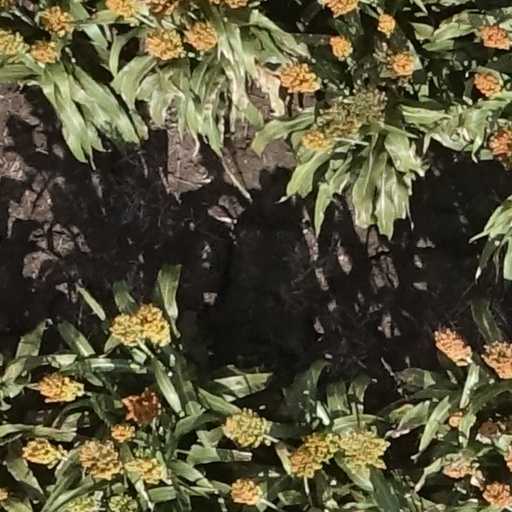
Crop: sorghum